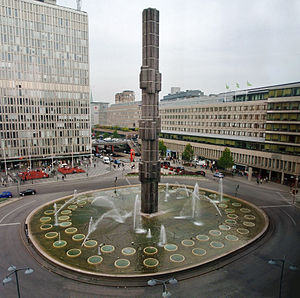
Piet Hein / Biografi
Sergels Torg med det superellipseformede springvand.
Piet Hein var en dansk digter, forfatter, opfinder og matematiker. Hein brugte pseudonymerne Kumbel, Kumbel Kumbell og Notorius Jubelco.